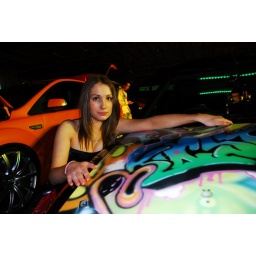
Photos of the girls from Coolnights 2008, a car show in Dublin Ireland